Bowling Green Ballpark

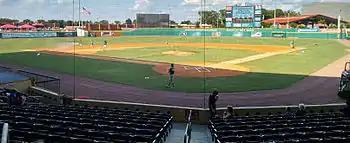
Bowling Green Ballpark from behind home plate prior to a game in 2015

Bowling Green Ballpark was designed by architectural firm DLR Group. The right-centerfield wall in Bowling Green Ballpark is unique in that it is concave in right-center because of the shape of a pre-existing road behind the field. The scoreboard in right-centerfield measures 35-feet tall and 56-feet wide, with the ability to show scoring, live video, advertisements, player statistics, and more. Embedded in the left field wall is a 6-foot, 3inch tall by 68-foot wide LED display board, behind which is a picnic area. There are two grass lawn seating areas- one in left-center and one at the right field line. The kids play area boasts an inflatable car customized with the Hot Rods' logo, a carousel, and a playground, and a behind the batter's eye in centerfield, a splash-pad. The Reinhart Club is a bar located on suite level directly behind home plate. Also on the suite level are 10 suites, the Hall of Fame suite, and a party deck—The Coca-Cola Deck.